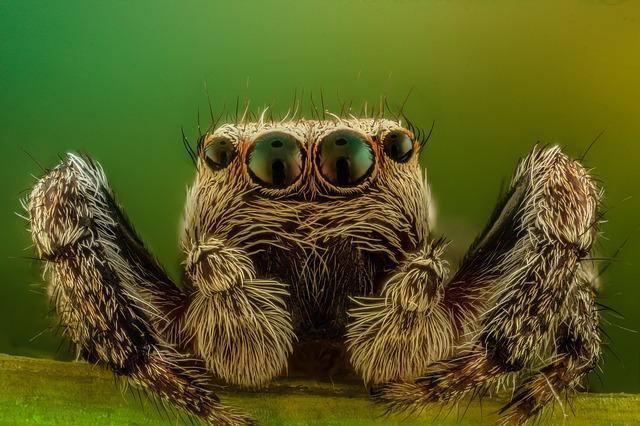
spider